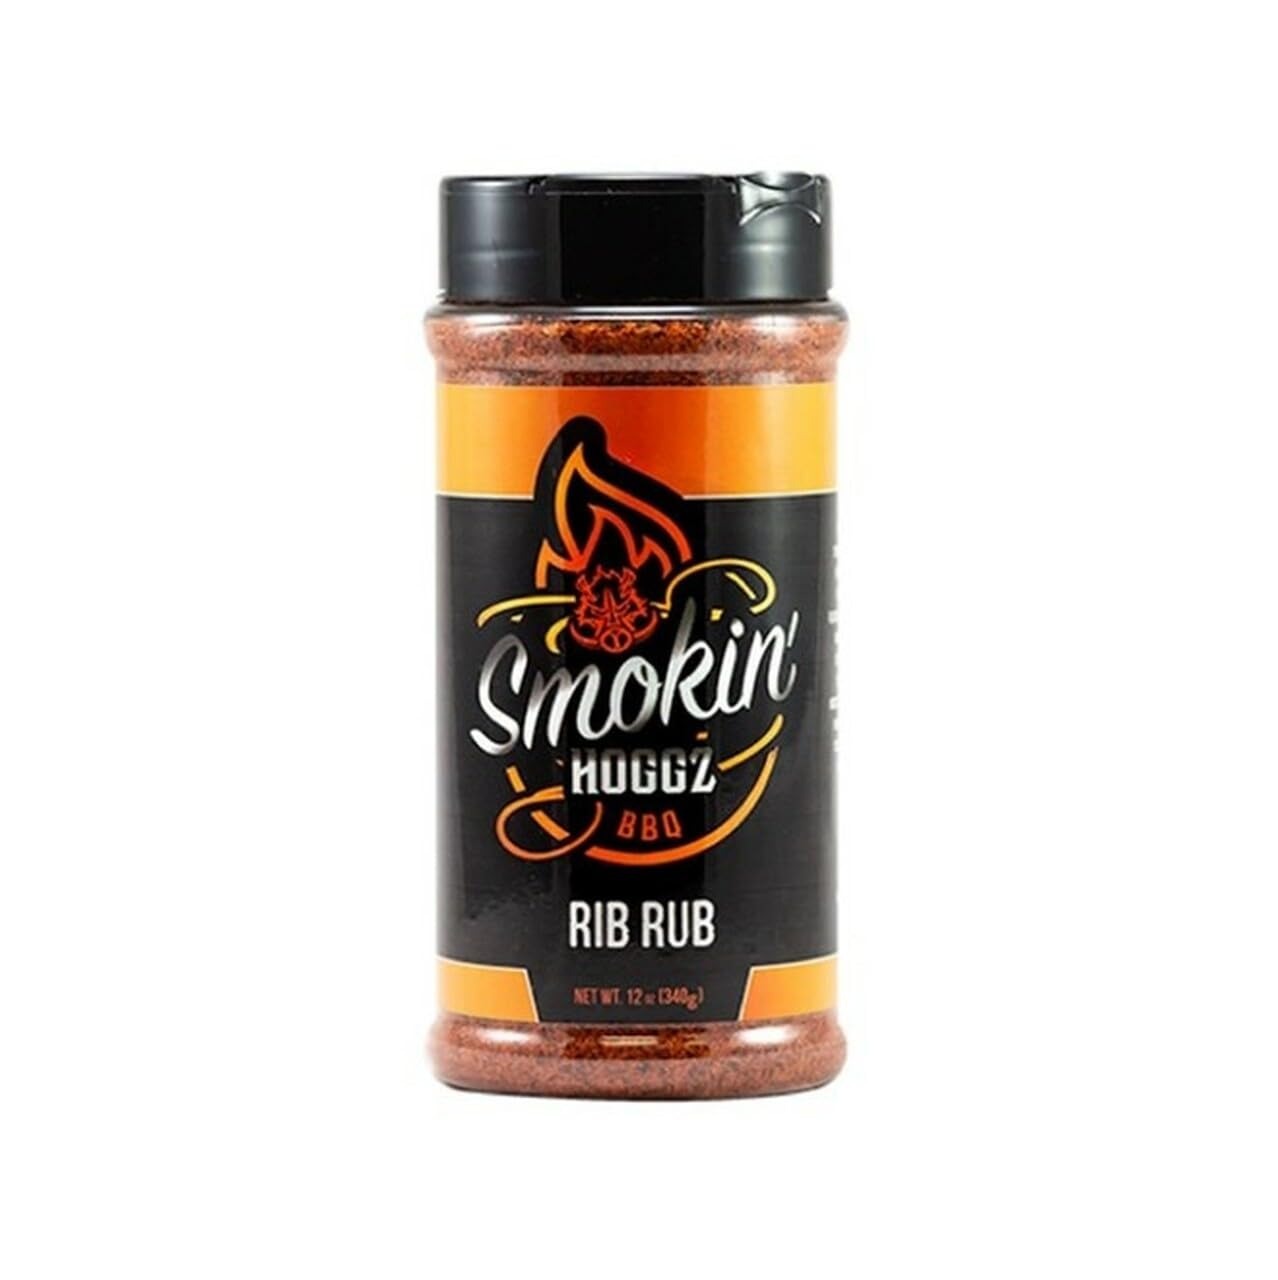
Item Name: Smokin' Hoggz BBQ Rib Rub - Large 12.0 oz
Bullet Point 1: 12 Oz Bottle
Bullet Point 2: PERFECT SCORE IN RIBS at the 2017 Jack Daniels World BBQ Championships
Bullet Point 3: Sweet, savory and spicy blend that is the perfect balance of flavor
Bullet Point 4: Take your ribs and pork to the next level
Bullet Point 5: Red
Product Description: This rub got a PERFECT SCORE IN RIBS at the 2017 Jack Daniels World BBQ Championships. The Smokin' Hoggz Rib Rub has that sweet, savory and spicy blend that is the perfect balance of flavor to take your ribs and pork to the next level. Size: 12 oz (340g) Team Awards: 2011 Jack Daniel's World Champion 2014 American Royal World Series of Barbecue Invitational Champion 2014 Northeast BBQ Society Team of the Year 27+ Grand Championships 20+ Reserve Grand Championships 100+ Top-10 Calls
Value: 12.0
Unit: Ounce

Price: 15.95